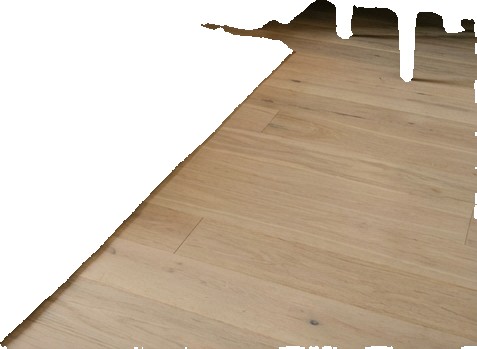
Surface category: floors